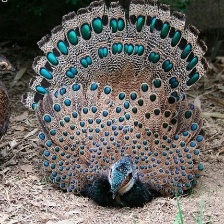
Species: BORNEAN PHEASANT
Scientific name: POLYPLECTRON SCHLEIERMACHERI